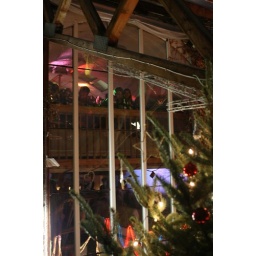
christmas tree &amp;amp; crowd in the 2 floor dancefloor